Keith Foulke

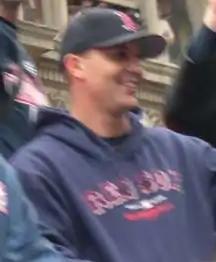
Foulke in 2004

Keith Charles Foulke (born October 19, 1972) is an American former Major League Baseball relief pitcher. A graduate of Hargrave High School in Huffman, Texas, Foulke attended Galveston College and Lewis–Clark State College. Between 1997 and 2008, he pitched for the San Francisco Giants, Chicago White Sox, Oakland Athletics, Boston Red Sox and Cleveland Indians. Foulke was an All-Star in 2003 and he earned the save in the final game of the 2004 World Series.